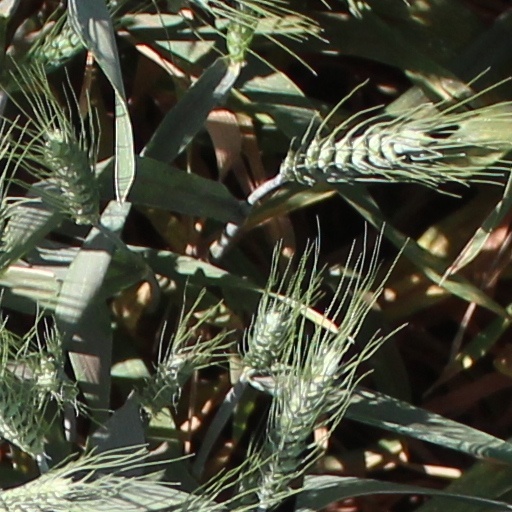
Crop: wheat